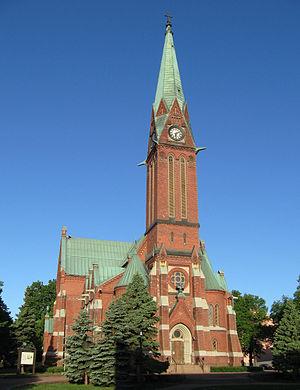
Cet article recense les églises évangéliques-luthériennes de Finlande.
Kotkansaari est une île du golfe de Finlande et elle est le centre de la ville de Kotka.